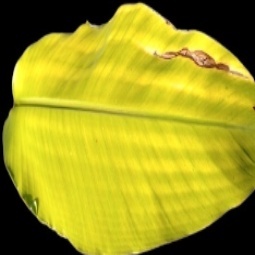
Label: Zinc